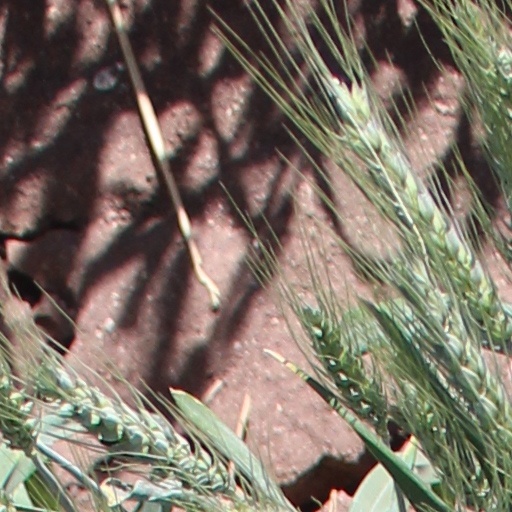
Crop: wheat